Question: Please indicate a possible affordance area of baseball bat that can be used for holding
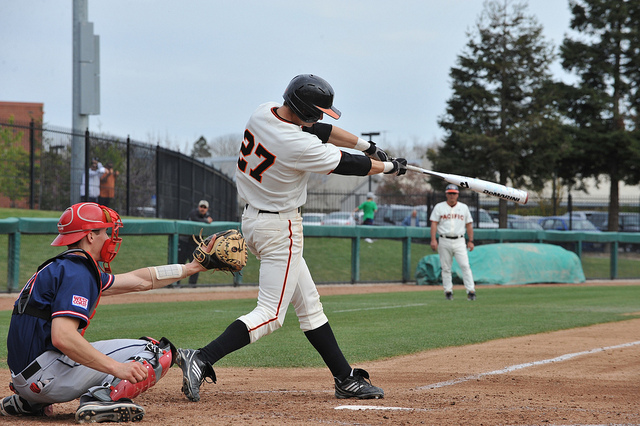
Answer: [372.5, 142, 409.5, 177]